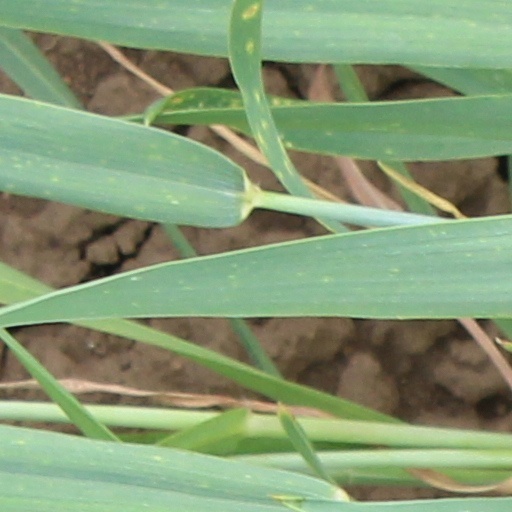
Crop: wheat